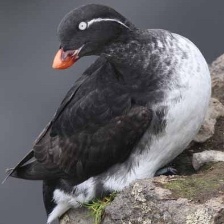
Species: PARAKETT  AUKLET
Scientific name: AETHIA PSITTACULA